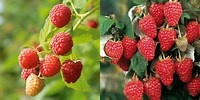
Label: raspberry